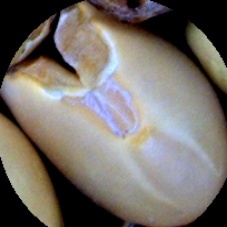
Label: Broken